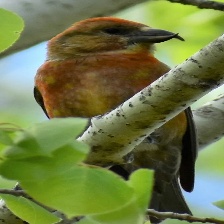
Species: RED CROSSBILL
Scientific name: LOXIA CURVIROSTRA